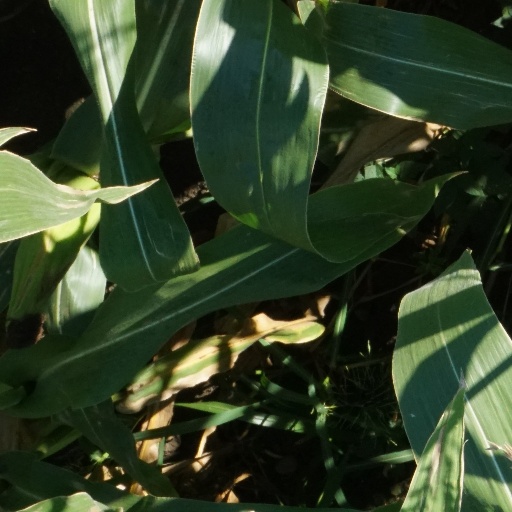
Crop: maize; corn